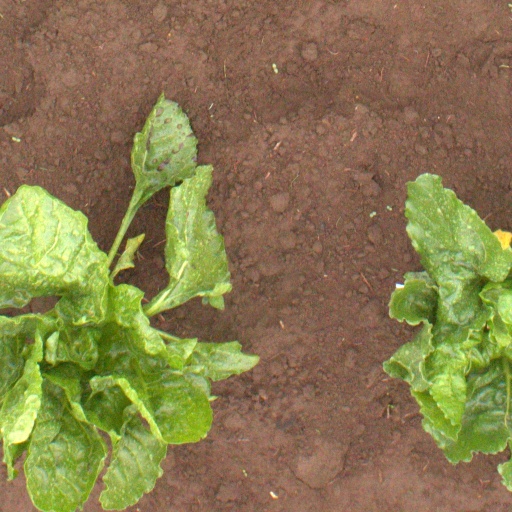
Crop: sugar beet